One Million Plan

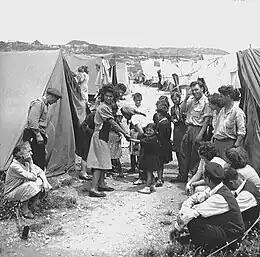
The plan included detailed proposals for immigration and transit camps; the subsequent Immigrant camps and "ma'abarot" have been described as "a product of" the One Million Plan.

The One Million Plan was a strategic plan for the immigration and absorption of one million Jews from Europe, the Middle East, and North Africa into Mandatory Palestine, within a timeframe of 18 months, in order to establish a state in that territory. After being voted on by the Jewish Agency for Palestine Executive in 1944, it became the official policy of the Zionist leadership. Implementation of a significant part of the One Million Plan took place following the establishment of the State of Israel in 1948.